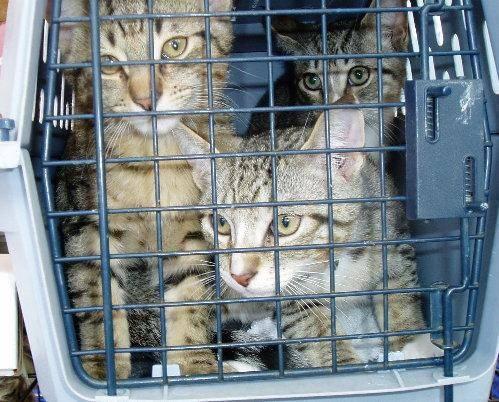
cat